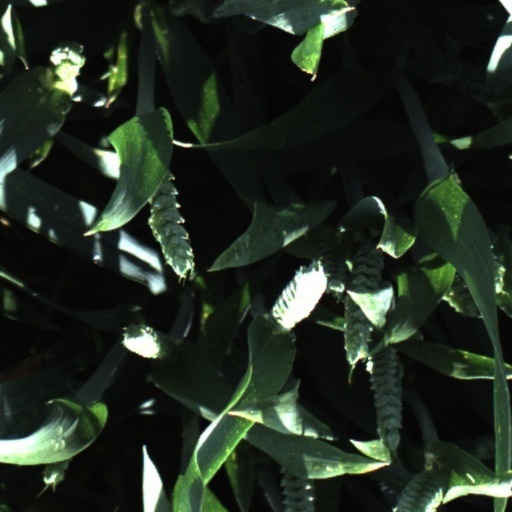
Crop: wheat